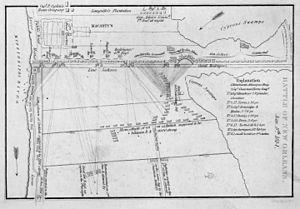
Slaget ved New Orleans (1815) / Slaget den 8. januar
Kort fra begyndelsen af 1800-tallet som viser slagmarken på Chalmette Plantation den 8. januar 1815
Slaget ved New Orleans blev udkæmpet den 8. januar 1815 og var det sidste store slag i den britisk-amerikanske krig. Amerikanske styrker under generalmajor Andrew Jackson, besejrede en invaderende britisk hær, som ville besætte New Orleans og det enorme område, som USA havde fået kontrol over ved Louisiana-købet. Gent-traktaten, som var blevet underskrevet den 24. december 1814, blev ratificeret af Prinsregenten den 30. december og af det amerikanske senat den 16. februar 1815. Kampene fortsatte indtil slutningen af februar da officielle sendebud nåede frem og bekendtgjorde freden for de kæmpende i Louisiana. Slaget om New Orleans er almindeligt anerkendt som den største amerikanske sejr til lands under krigen.